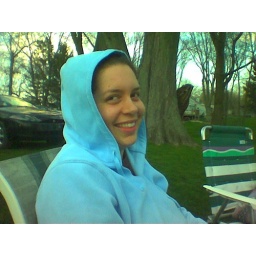
Tacia sitting around a bonfire at Marsh's house